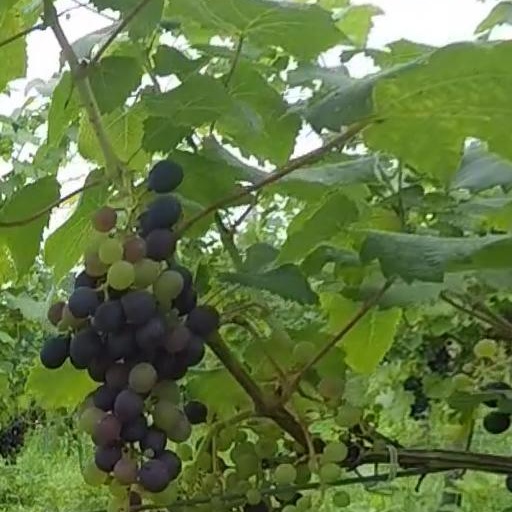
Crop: grape